Freycinet gauge

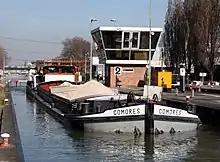
Péniche on the Saint-Denis Canal

The Freycinet gauge is a standard governing the dimensions of the locks of some canals, put in place as a result of a law passed during the tenure of Charles de Freycinet as minister of public works of France, dating from 5 August 1879.